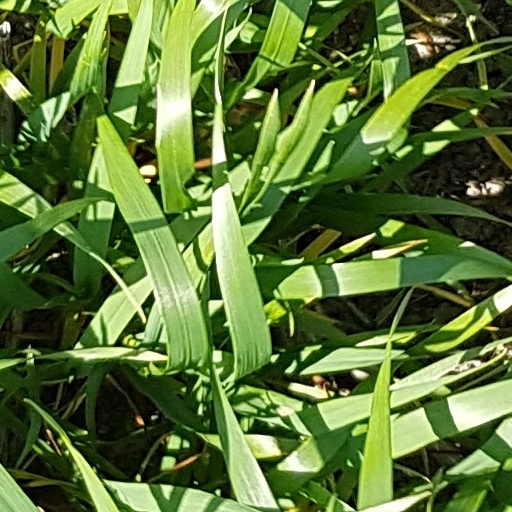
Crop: wheat